Geovanni Gopradi

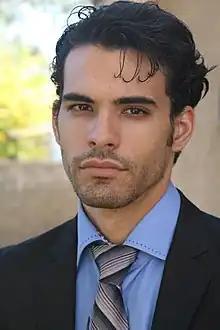
Gopradi in November 2011

Geovannie Gomez (born May 27, 1983), known professionally as Geovanni Gopradi, is an American actor and producer.